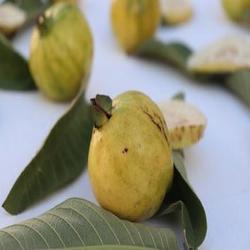
Label: Guava